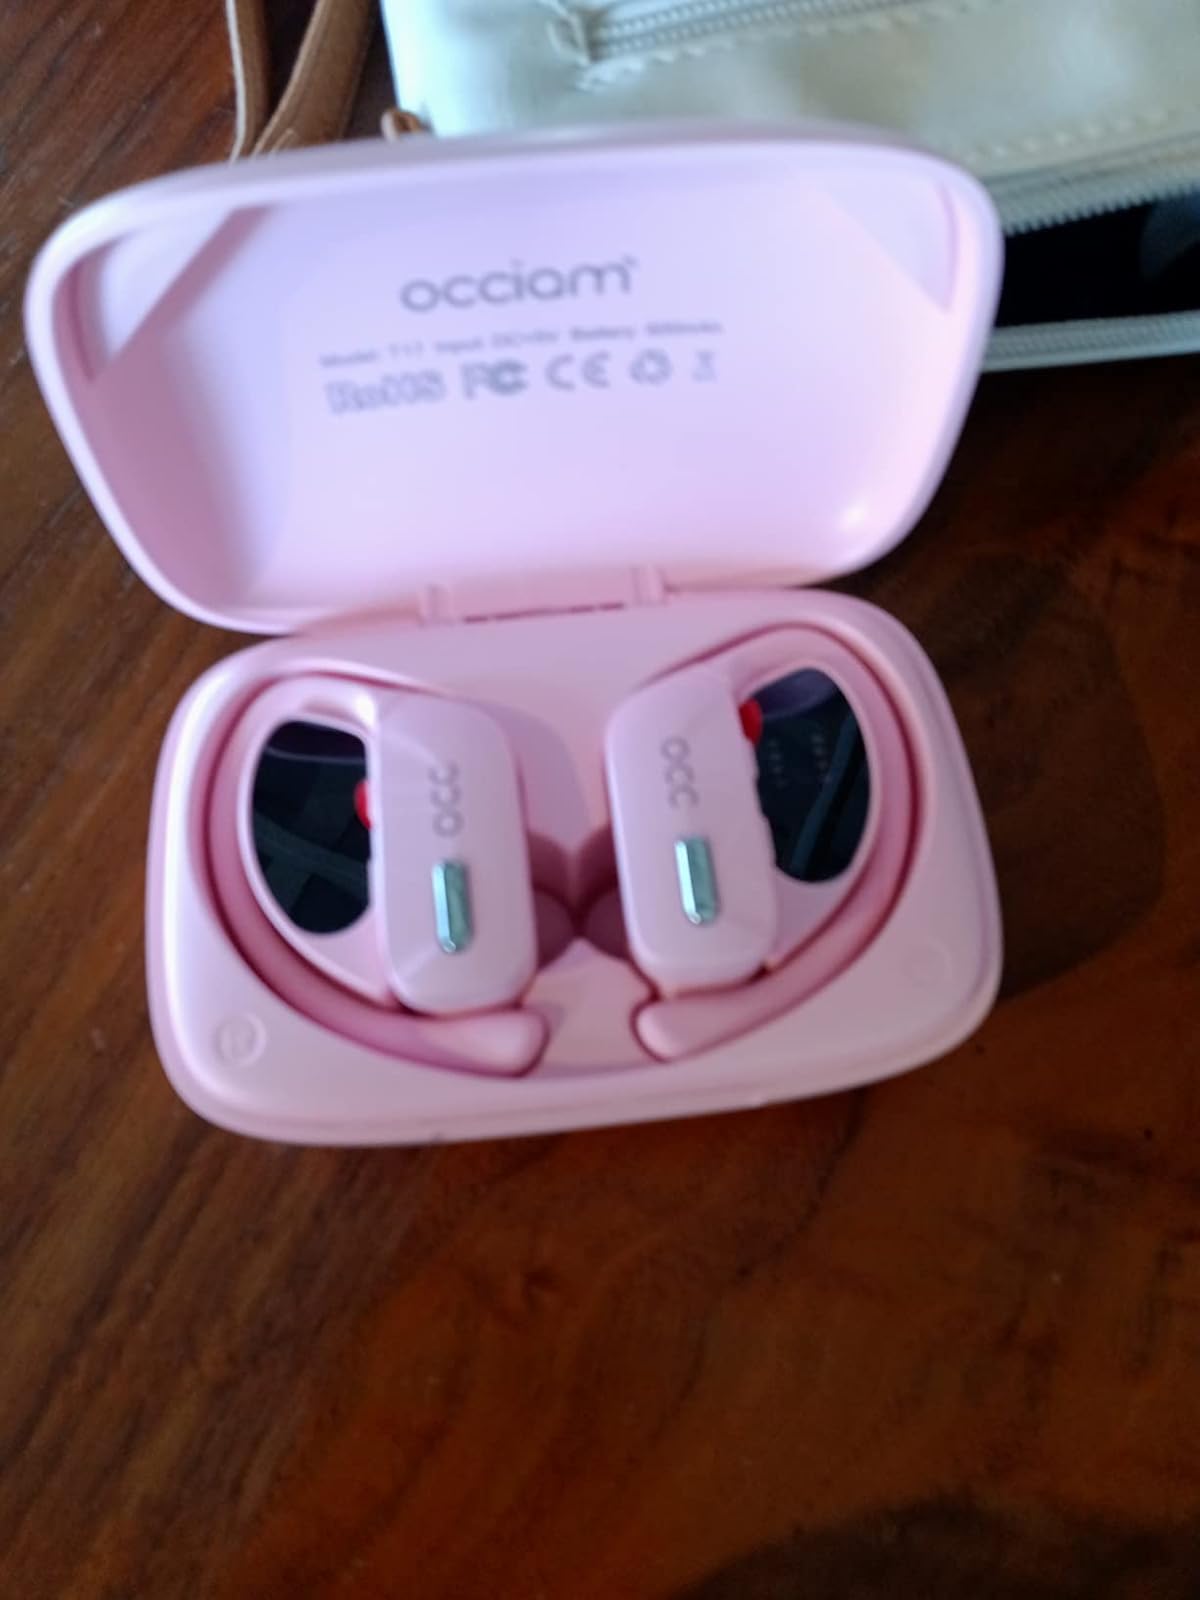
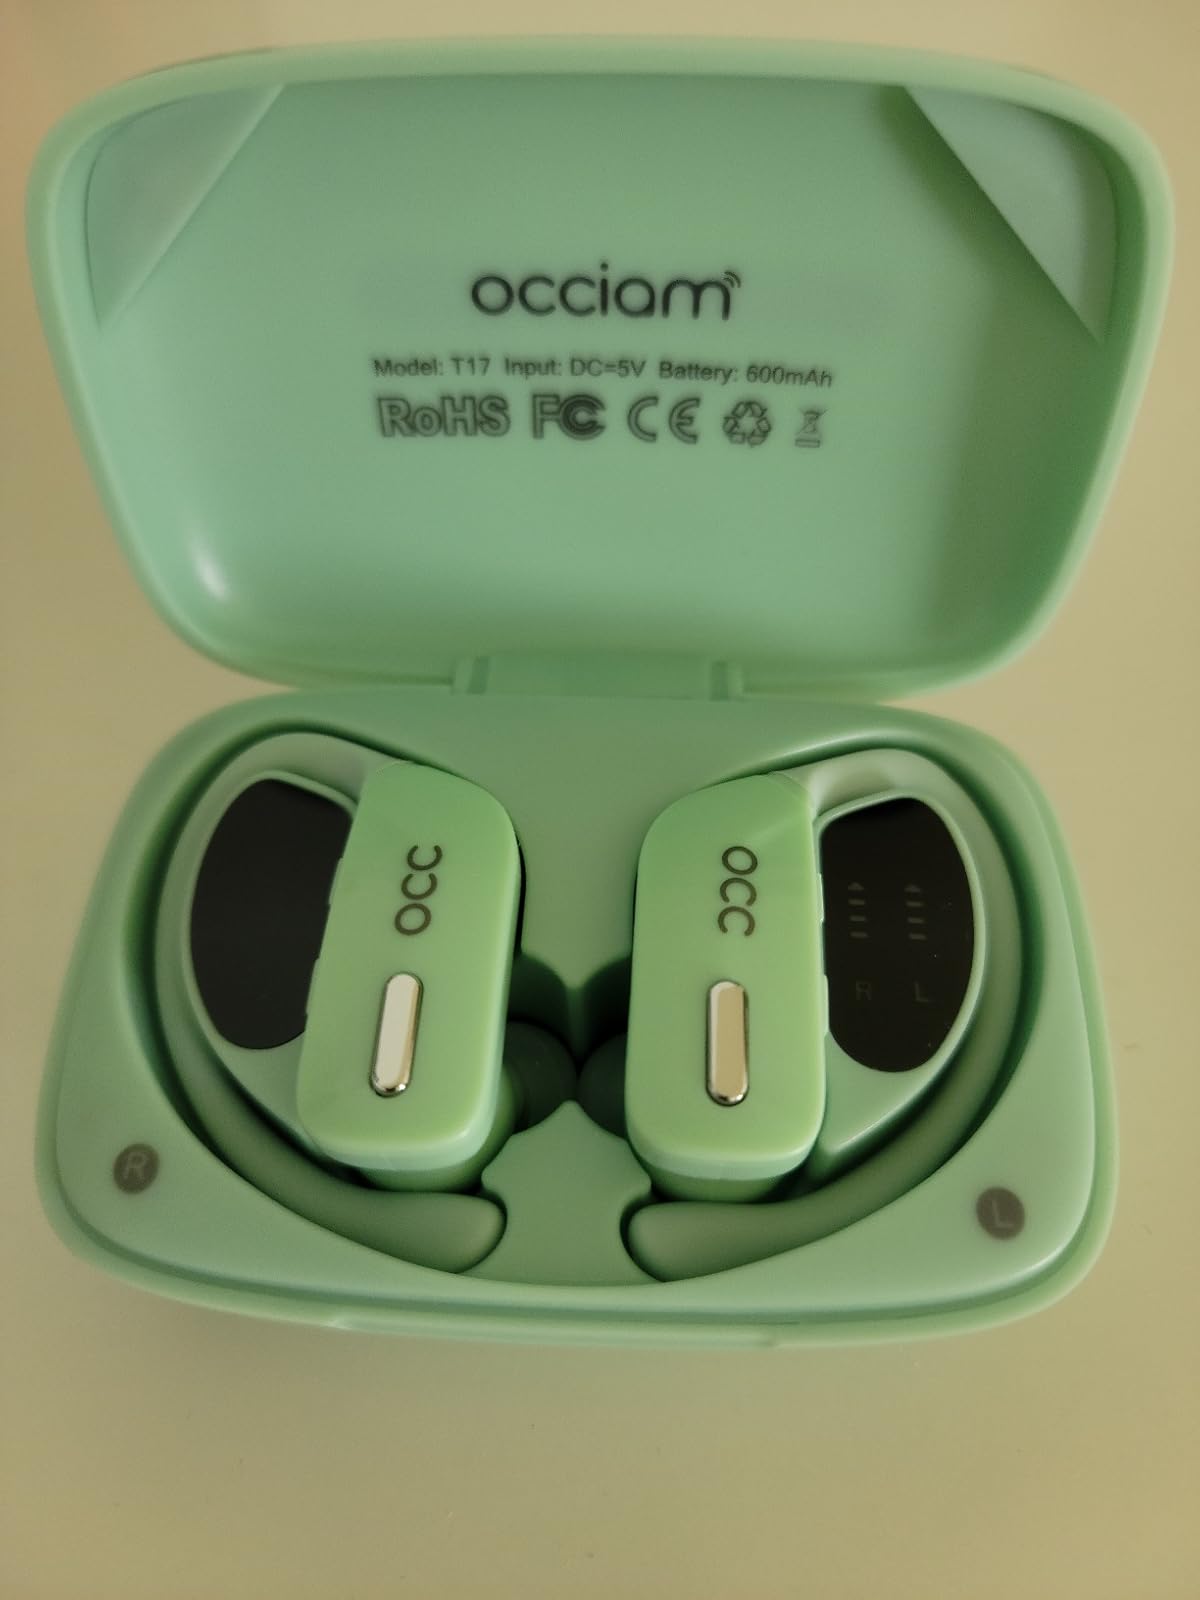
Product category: earbuds
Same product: no